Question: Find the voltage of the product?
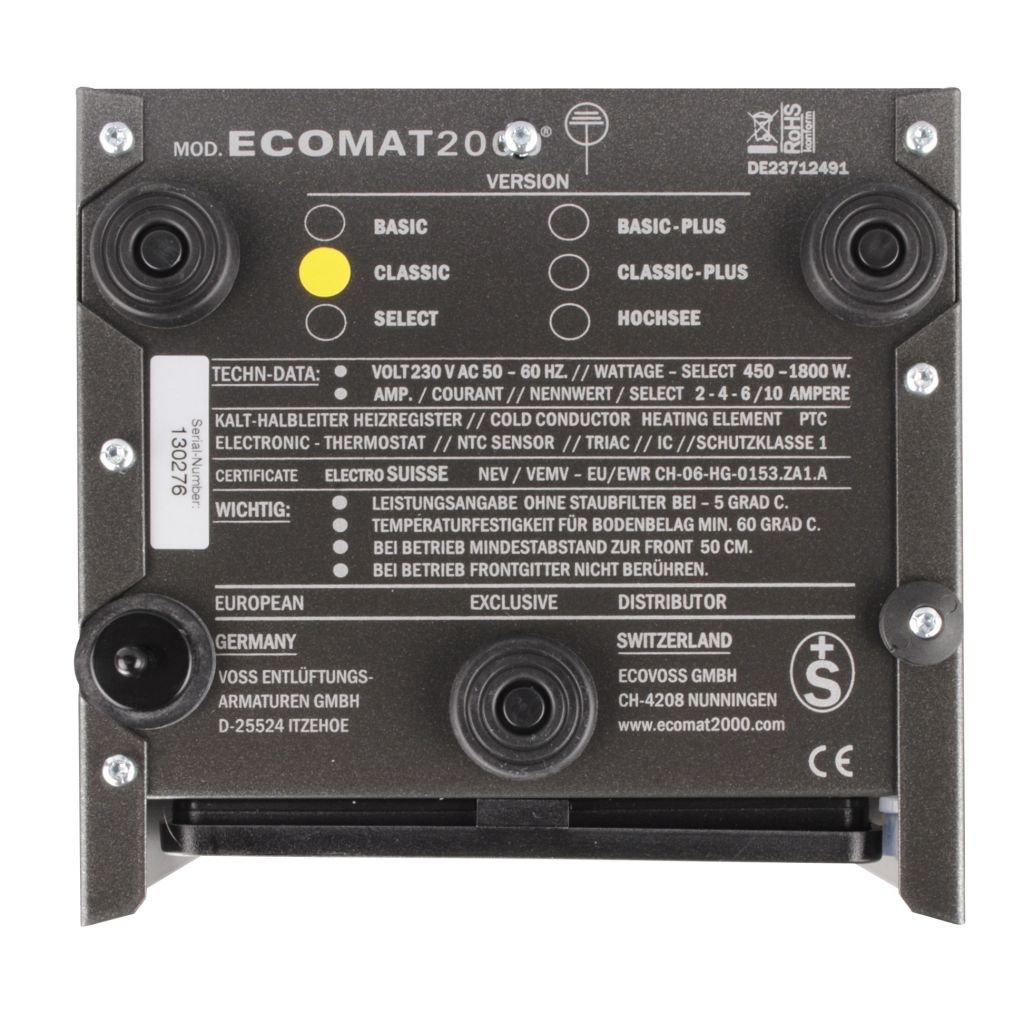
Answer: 230.0 volt